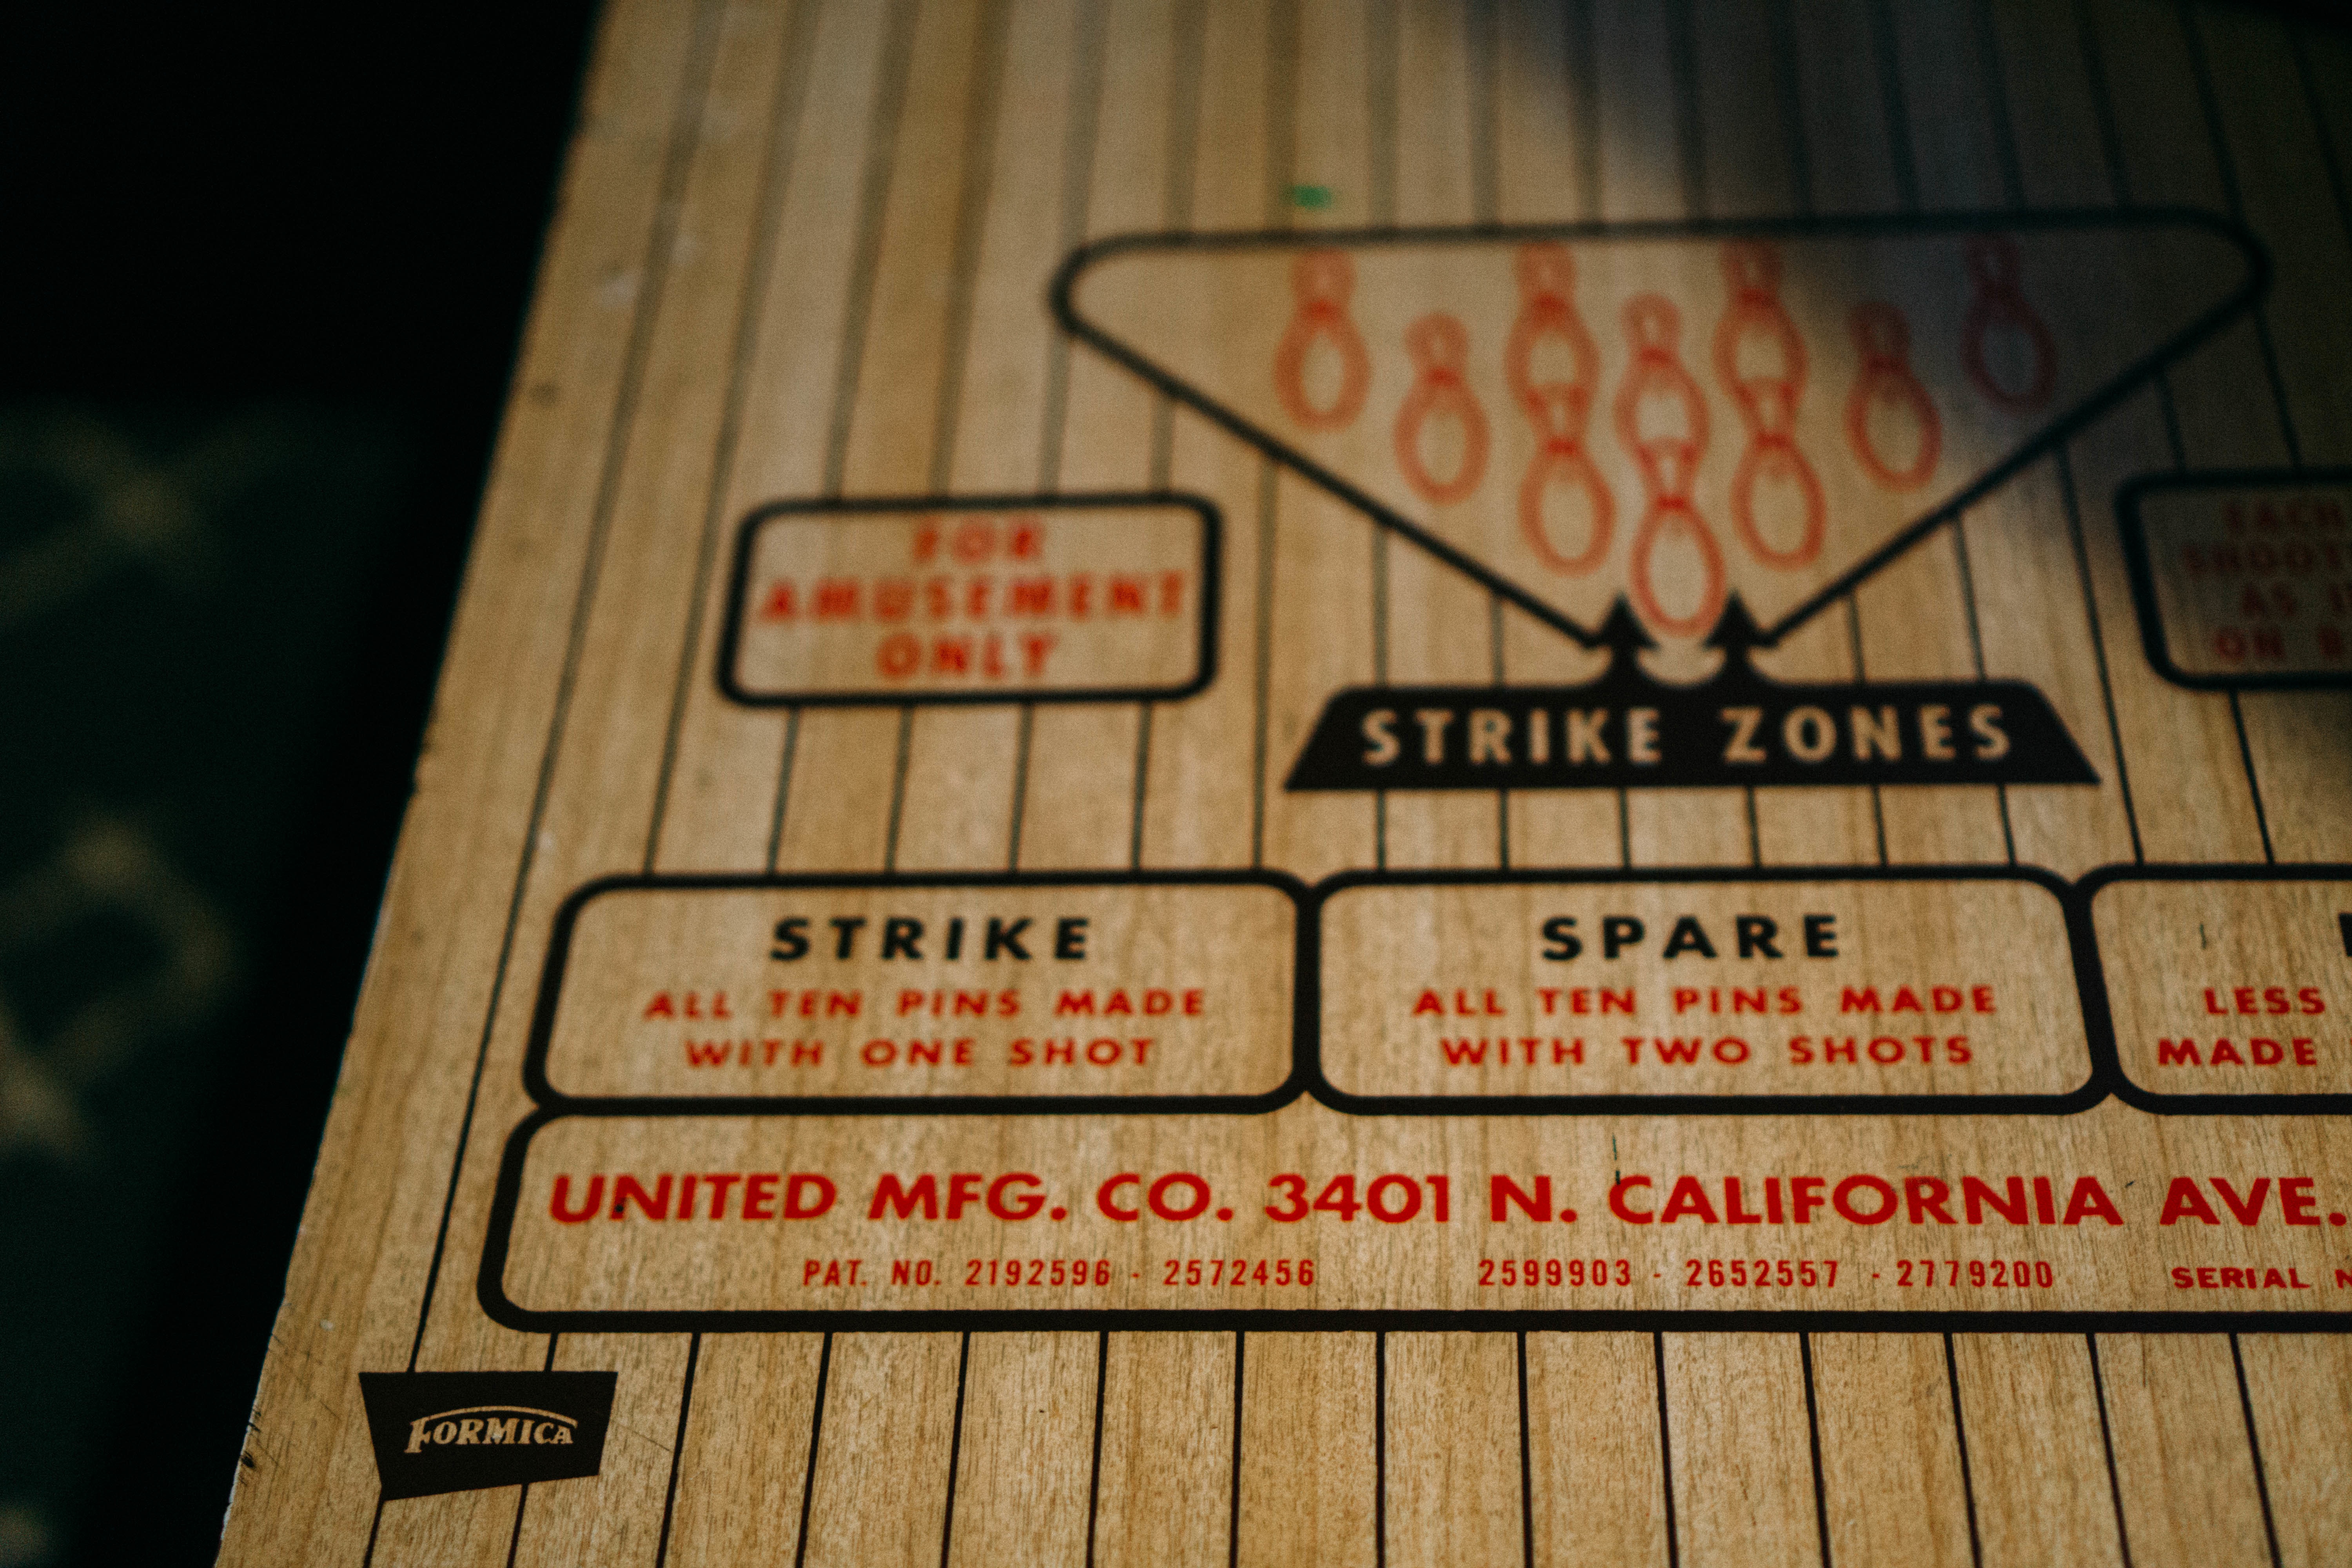
number, gadget, games, indoor games and sports, tabletop game